Tora Dahl

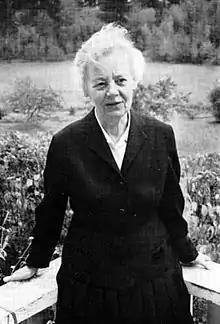

Tora Armida Dahl (9 June 1886 – 30 January 1982) was a Swedish teacher and novelist. She was married to literary critic Knut Jaensson. Among her novels is "Fosterbarn" from 1954. She was awarded the Dobloug Prize in 1975.